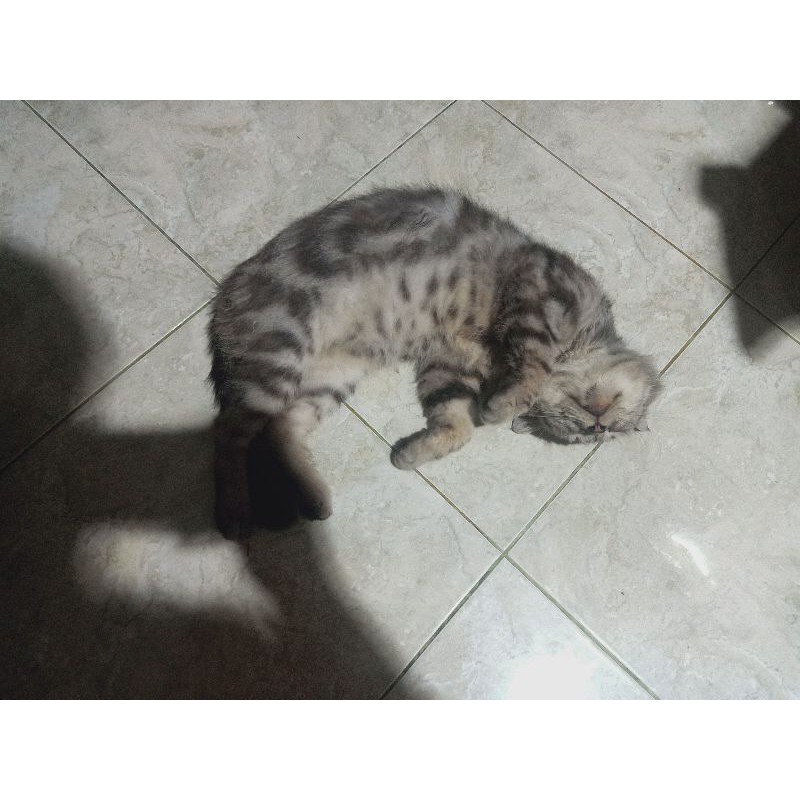
Cat breed: American shorthair